Van Dyke Parks

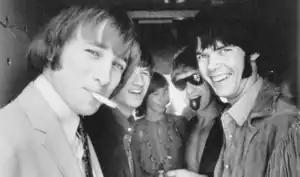
Parks briefly formed a guitar trio with Stephen Stills (left) and Steve Young (not present) in 1966. Stills' later band Buffalo Springfield (pictured) was named by Parks, inspired by a bulldozer logo.

Immersing himself in Southern California's folk scene, Parks forged significant professional relationships during these years, including with guitarist Stephen Stills and singer-songwriter Steve Young. He also toured New England as a member of the Brandywine Singers and was a member of the Greenwood County Singers, participating on their first two Kapp Records albums, as well as songwriter Terry Gilkyson's group the Easy Riders. After recruiting a standup bass player, the renamed Steel Town Three secured a residency at West Hollywood's Troubadour nightclub, earning $750 weekly (equivalent to $ in ).